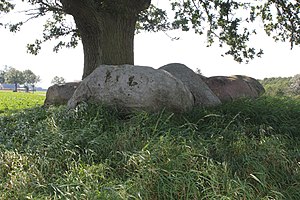
Sløserup Rundhøj / Galleri
Sløserup Rundhøj er en gravhøj med jættestue fra yngre stenalder i udkanten af landsbyen Sløsserup i Guldborgsund Kommune. Højen er berejst af Nationalmuseet i 1879, 1921 og 1954, og af Skov- og Naturstyrelsen i 1984. Der er fundet 22 stenflækker ved undersøgelsen i 1921. Disse flækker er i dag i Nationalmuseets magasin.